Catholic peace traditions

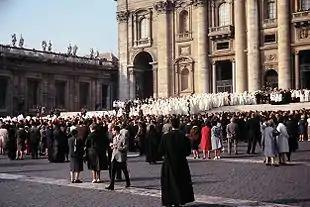
Opening ceremony for Vatican II

Pope John XXIII (1958–63) set off a revolution in Roman Catholic thought and life that harkened back to an earlier period for its models and inspiration and brought the church into a new age. Through his policy of "aggiornamento" the pope opened the church to the modern world. Russell Hittinger describes the encyclical "Pacem in Terris" "as a kind of magna charta of the Catholic Church's position on human rights and natural law". John's successors Paul VI and John Paul II furthered this agenda while maintaining traditional church teachings in many areas of individual and social morality.